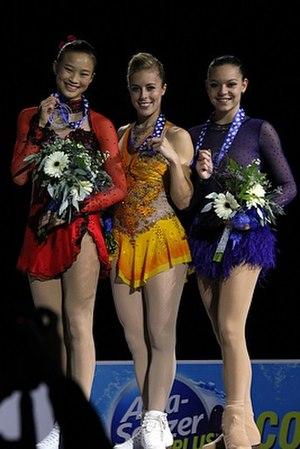
Le Skate America est une compétition internationale de patinage artistique qui se déroule aux États-Unis au cours de l'automne. Il accueille des patineurs amateurs de niveau senior dans quatre catégories: simple messieurs, simple dames, couple artistique et danse sur glace.